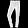
Label: Trouser